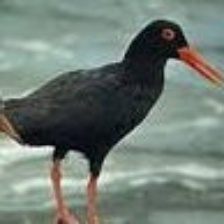
Species: AFRICAN OYSTER CATCHER
Scientific name: HAEMATOPUS MOQUINI
ImageNet parent category: oystercatcher